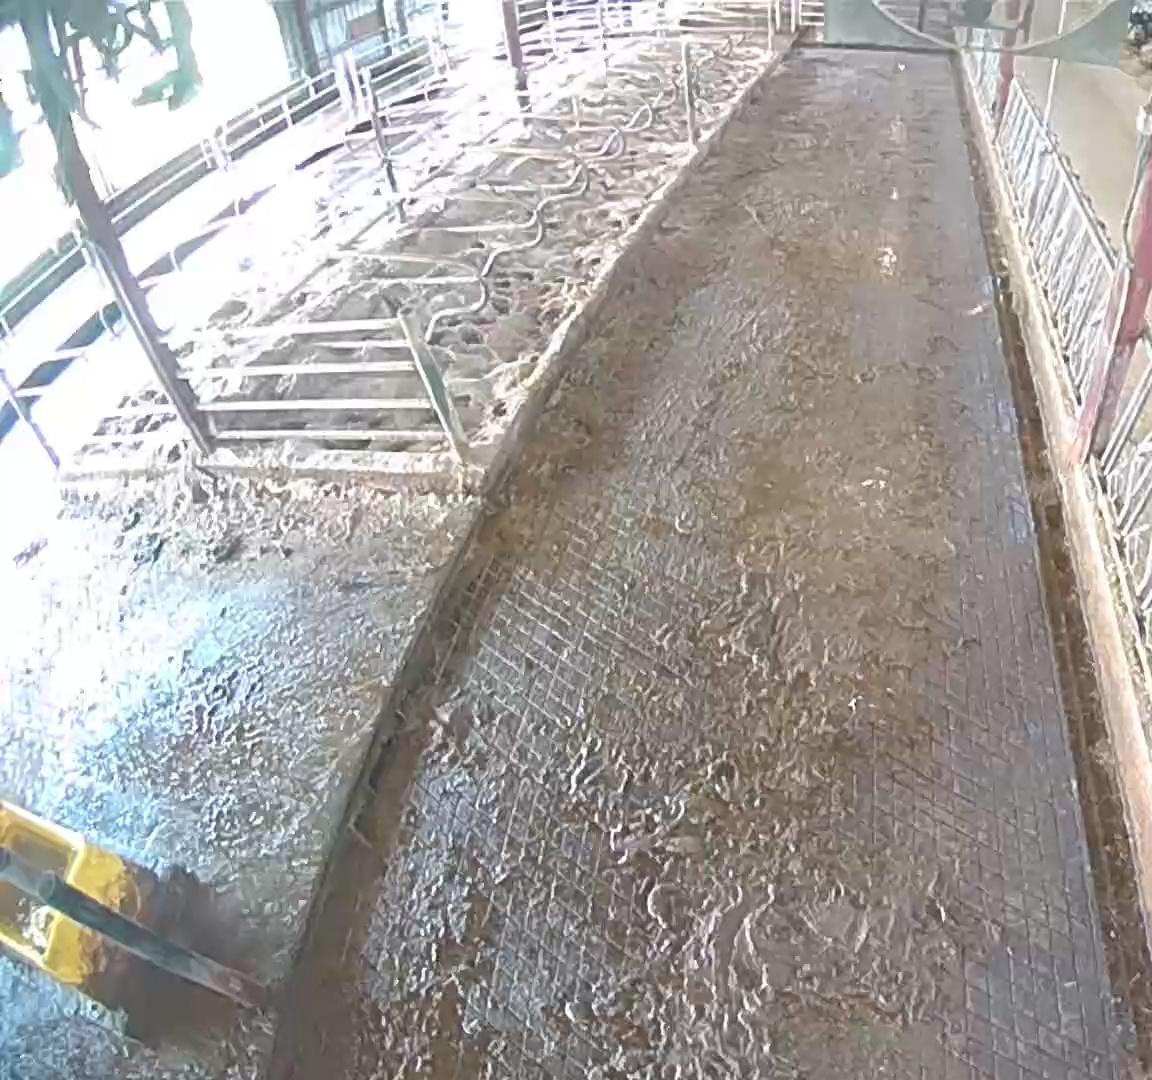
Number of cows: 0